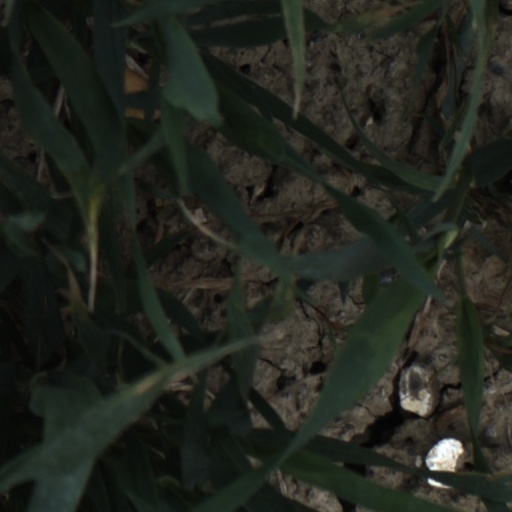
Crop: wheat